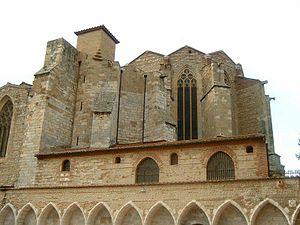
La cathédrale Saint-Jean-Baptiste de Perpignan est une cathédrale catholique des XIVᵉ siècle de style gothique située dans la ville de Perpignan en France. Collégiale à l'époque de sa construction, elle remplace l'édifice roman, dit Saint-Jean-le-Vieux, qui subsiste néanmoins de nos jours, sur son flanc nord. Elle devient cathédrale en 1602, lors du transfert du siège épiscopal du diocèse de Perpignan-Elne depuis Elne.